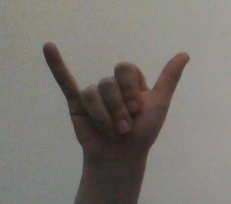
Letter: ya